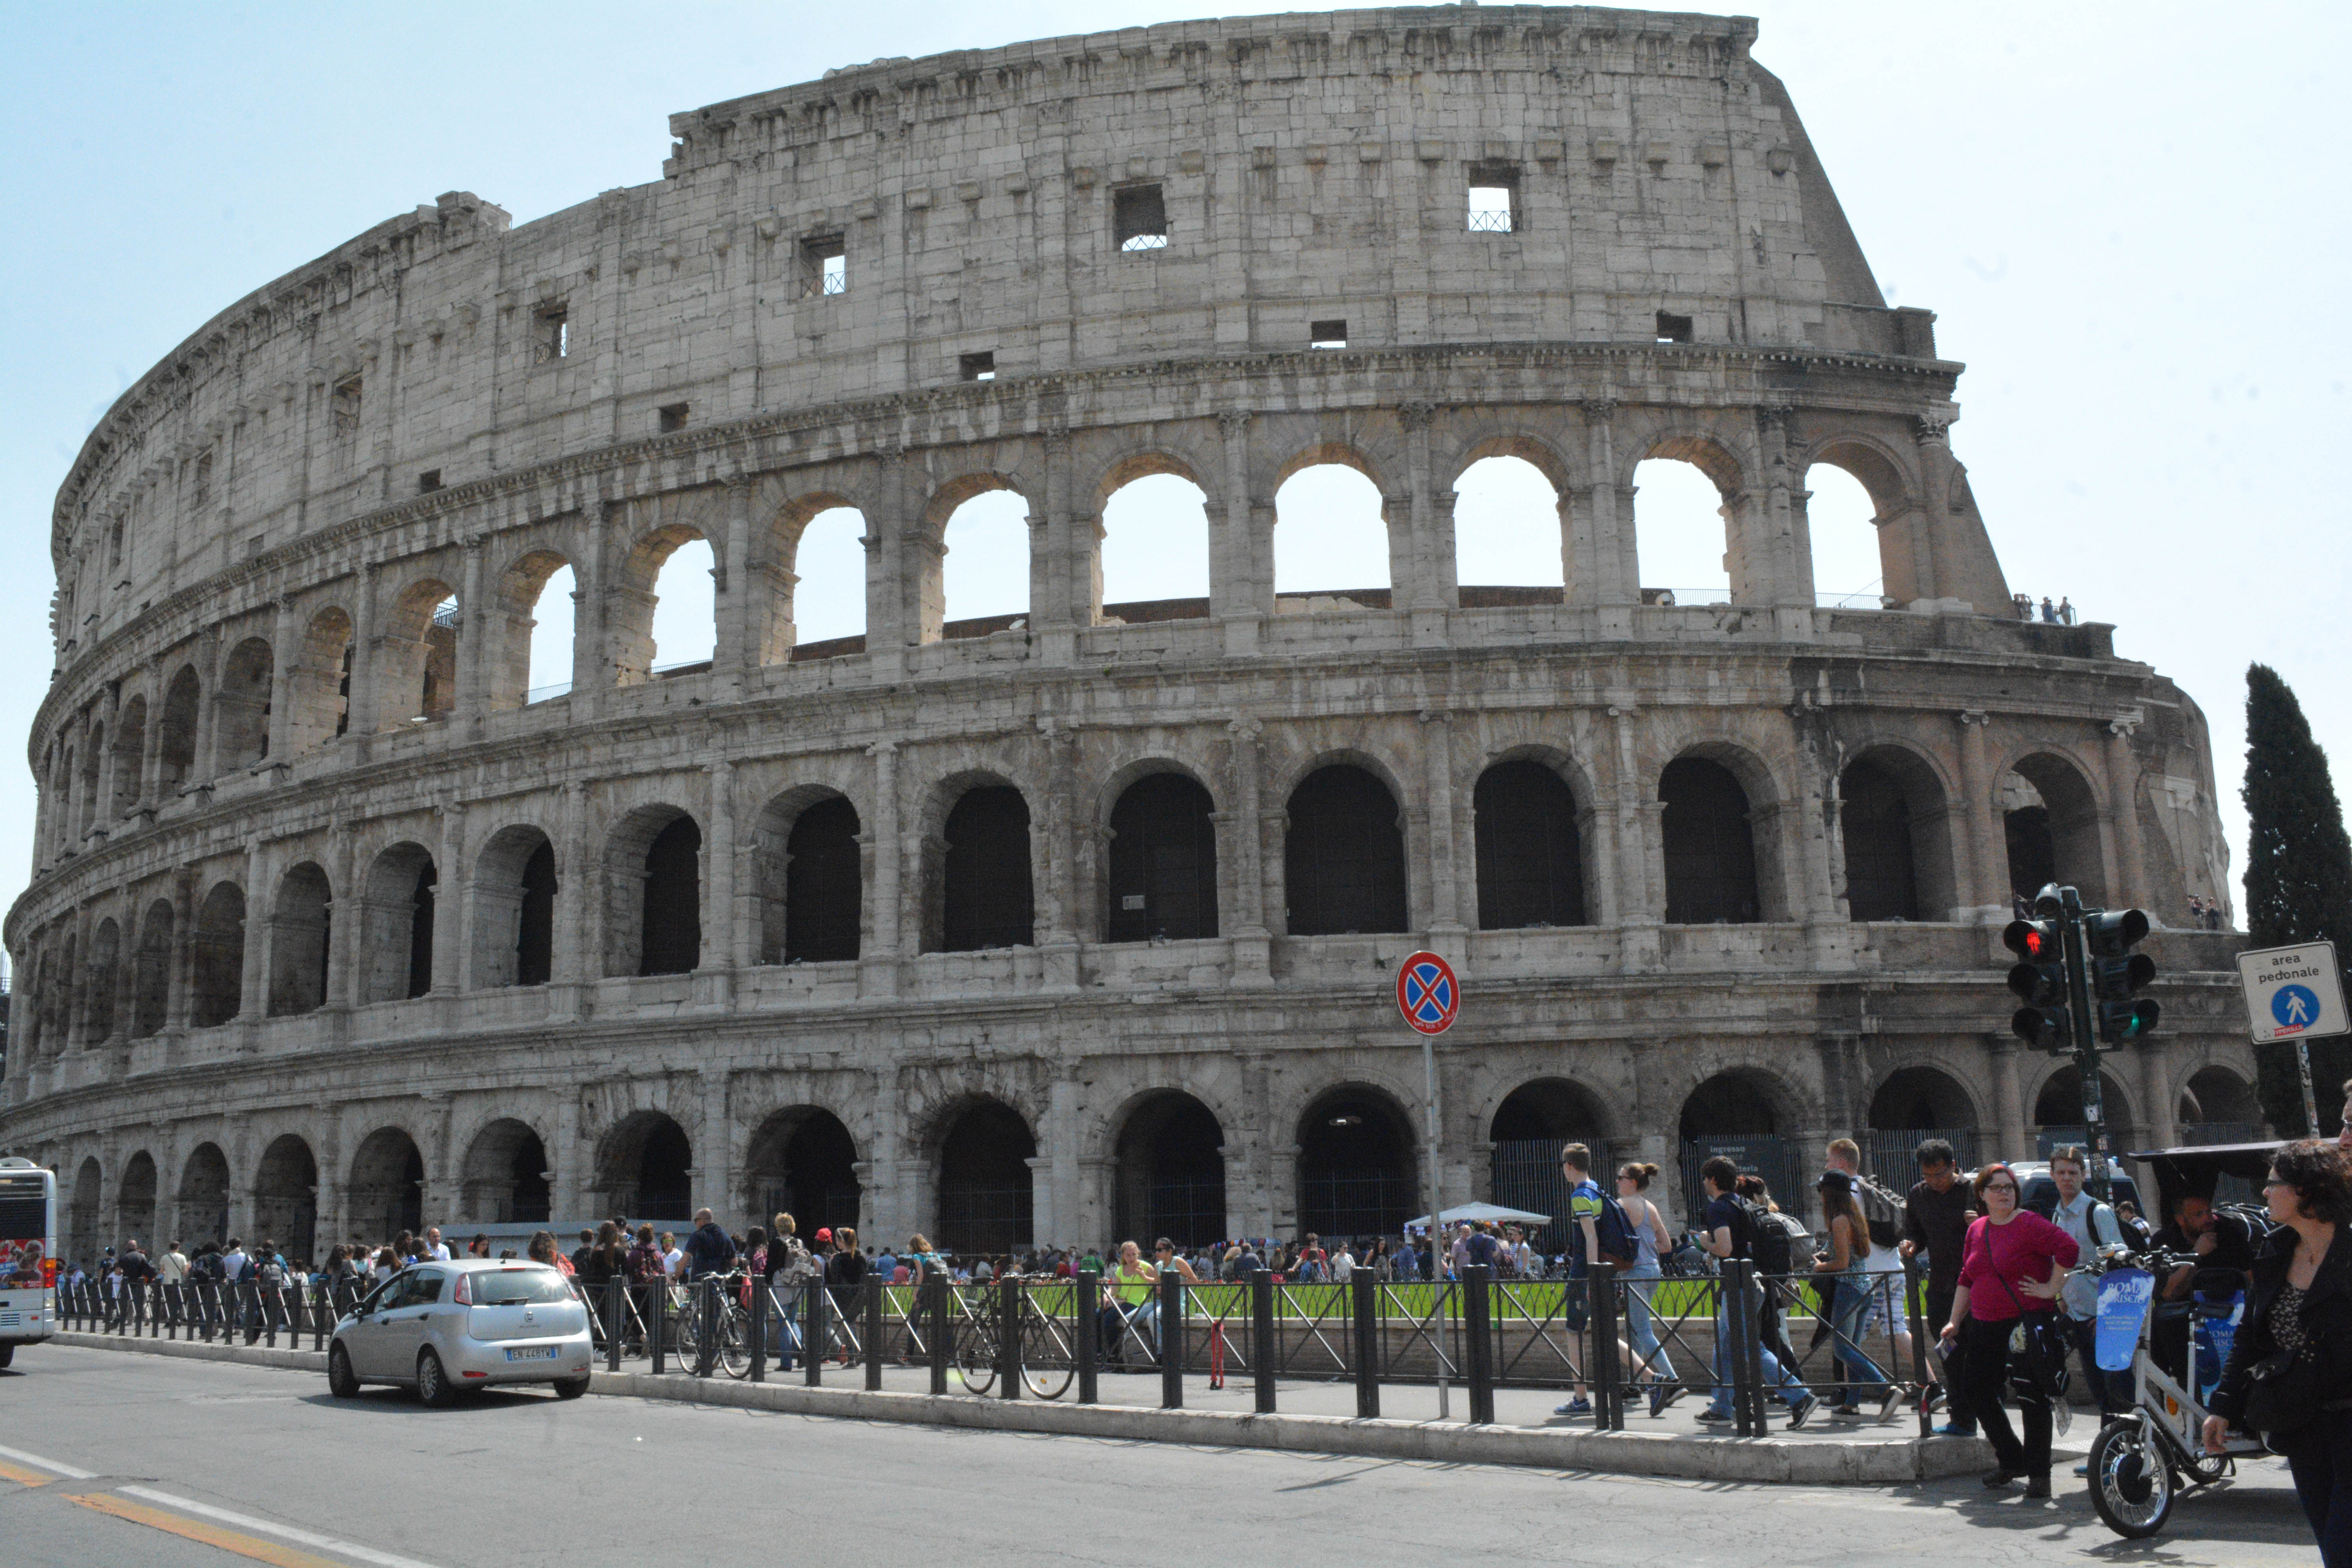
architecture, structure, palace, arch, plaza, landmark, tourism, arena, amphitheatre, town square, bullring, ancient rome, tours, ancient history, ancient roman architecture